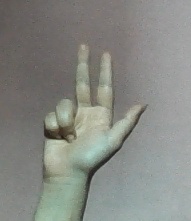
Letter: al